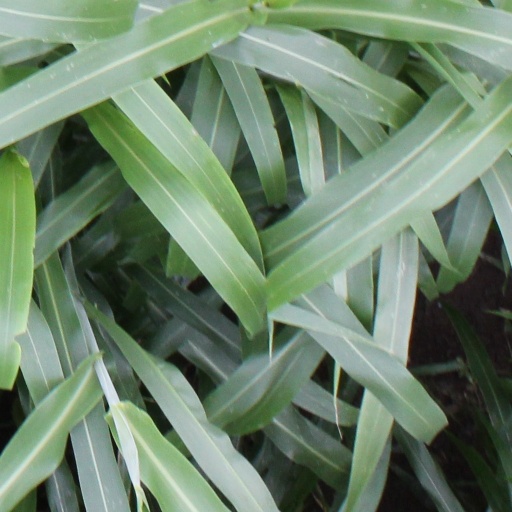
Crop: sorghum